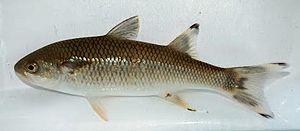
Les Mugilidae sont une famille de poissons dont plusieurs espèces sont communément appelées mulet ou muge.